County of Holland

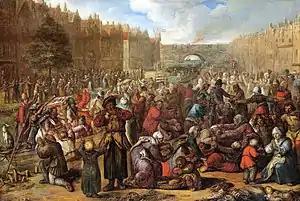
The Relief of Leiden by the "Geuzen" in 1574, by Otto van Veen.

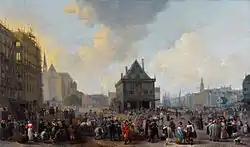
"Dam Square with the New Town Hall under Construction", by Johannes Lingelbach, 1656.

The Hook and Cod Wars were a series of wars and battles in Holland between 1350 and 1490. Most of these wars were fought over the title of count, but some have argued that the underlying reason was because of the power struggle of the bourgeois in the cities against the ruling nobility. The Cod faction generally consisted of the more progressive cities of Holland. The Hook faction consisted of a large part of the conservative noblemen. Some of the main figures in this multi-generational conflict were William IV, Margaret, William V, William VI, Count of Holland and Hainaut, John and Philip the Good. Perhaps the most well known, however, is Jacqueline, Countess of Hainaut. By the end of the Hook and Cod Wars, Philip the Good, Duke of Burgundy, had taken control of Holland. Leading noblemen in Holland had invited the duke to conquer Holland, even though he had no historical claim to it. Some historians say that the ruling class in Holland wanted Holland to integrate with the Flemish economic system and adopt Flemish legal institutions.